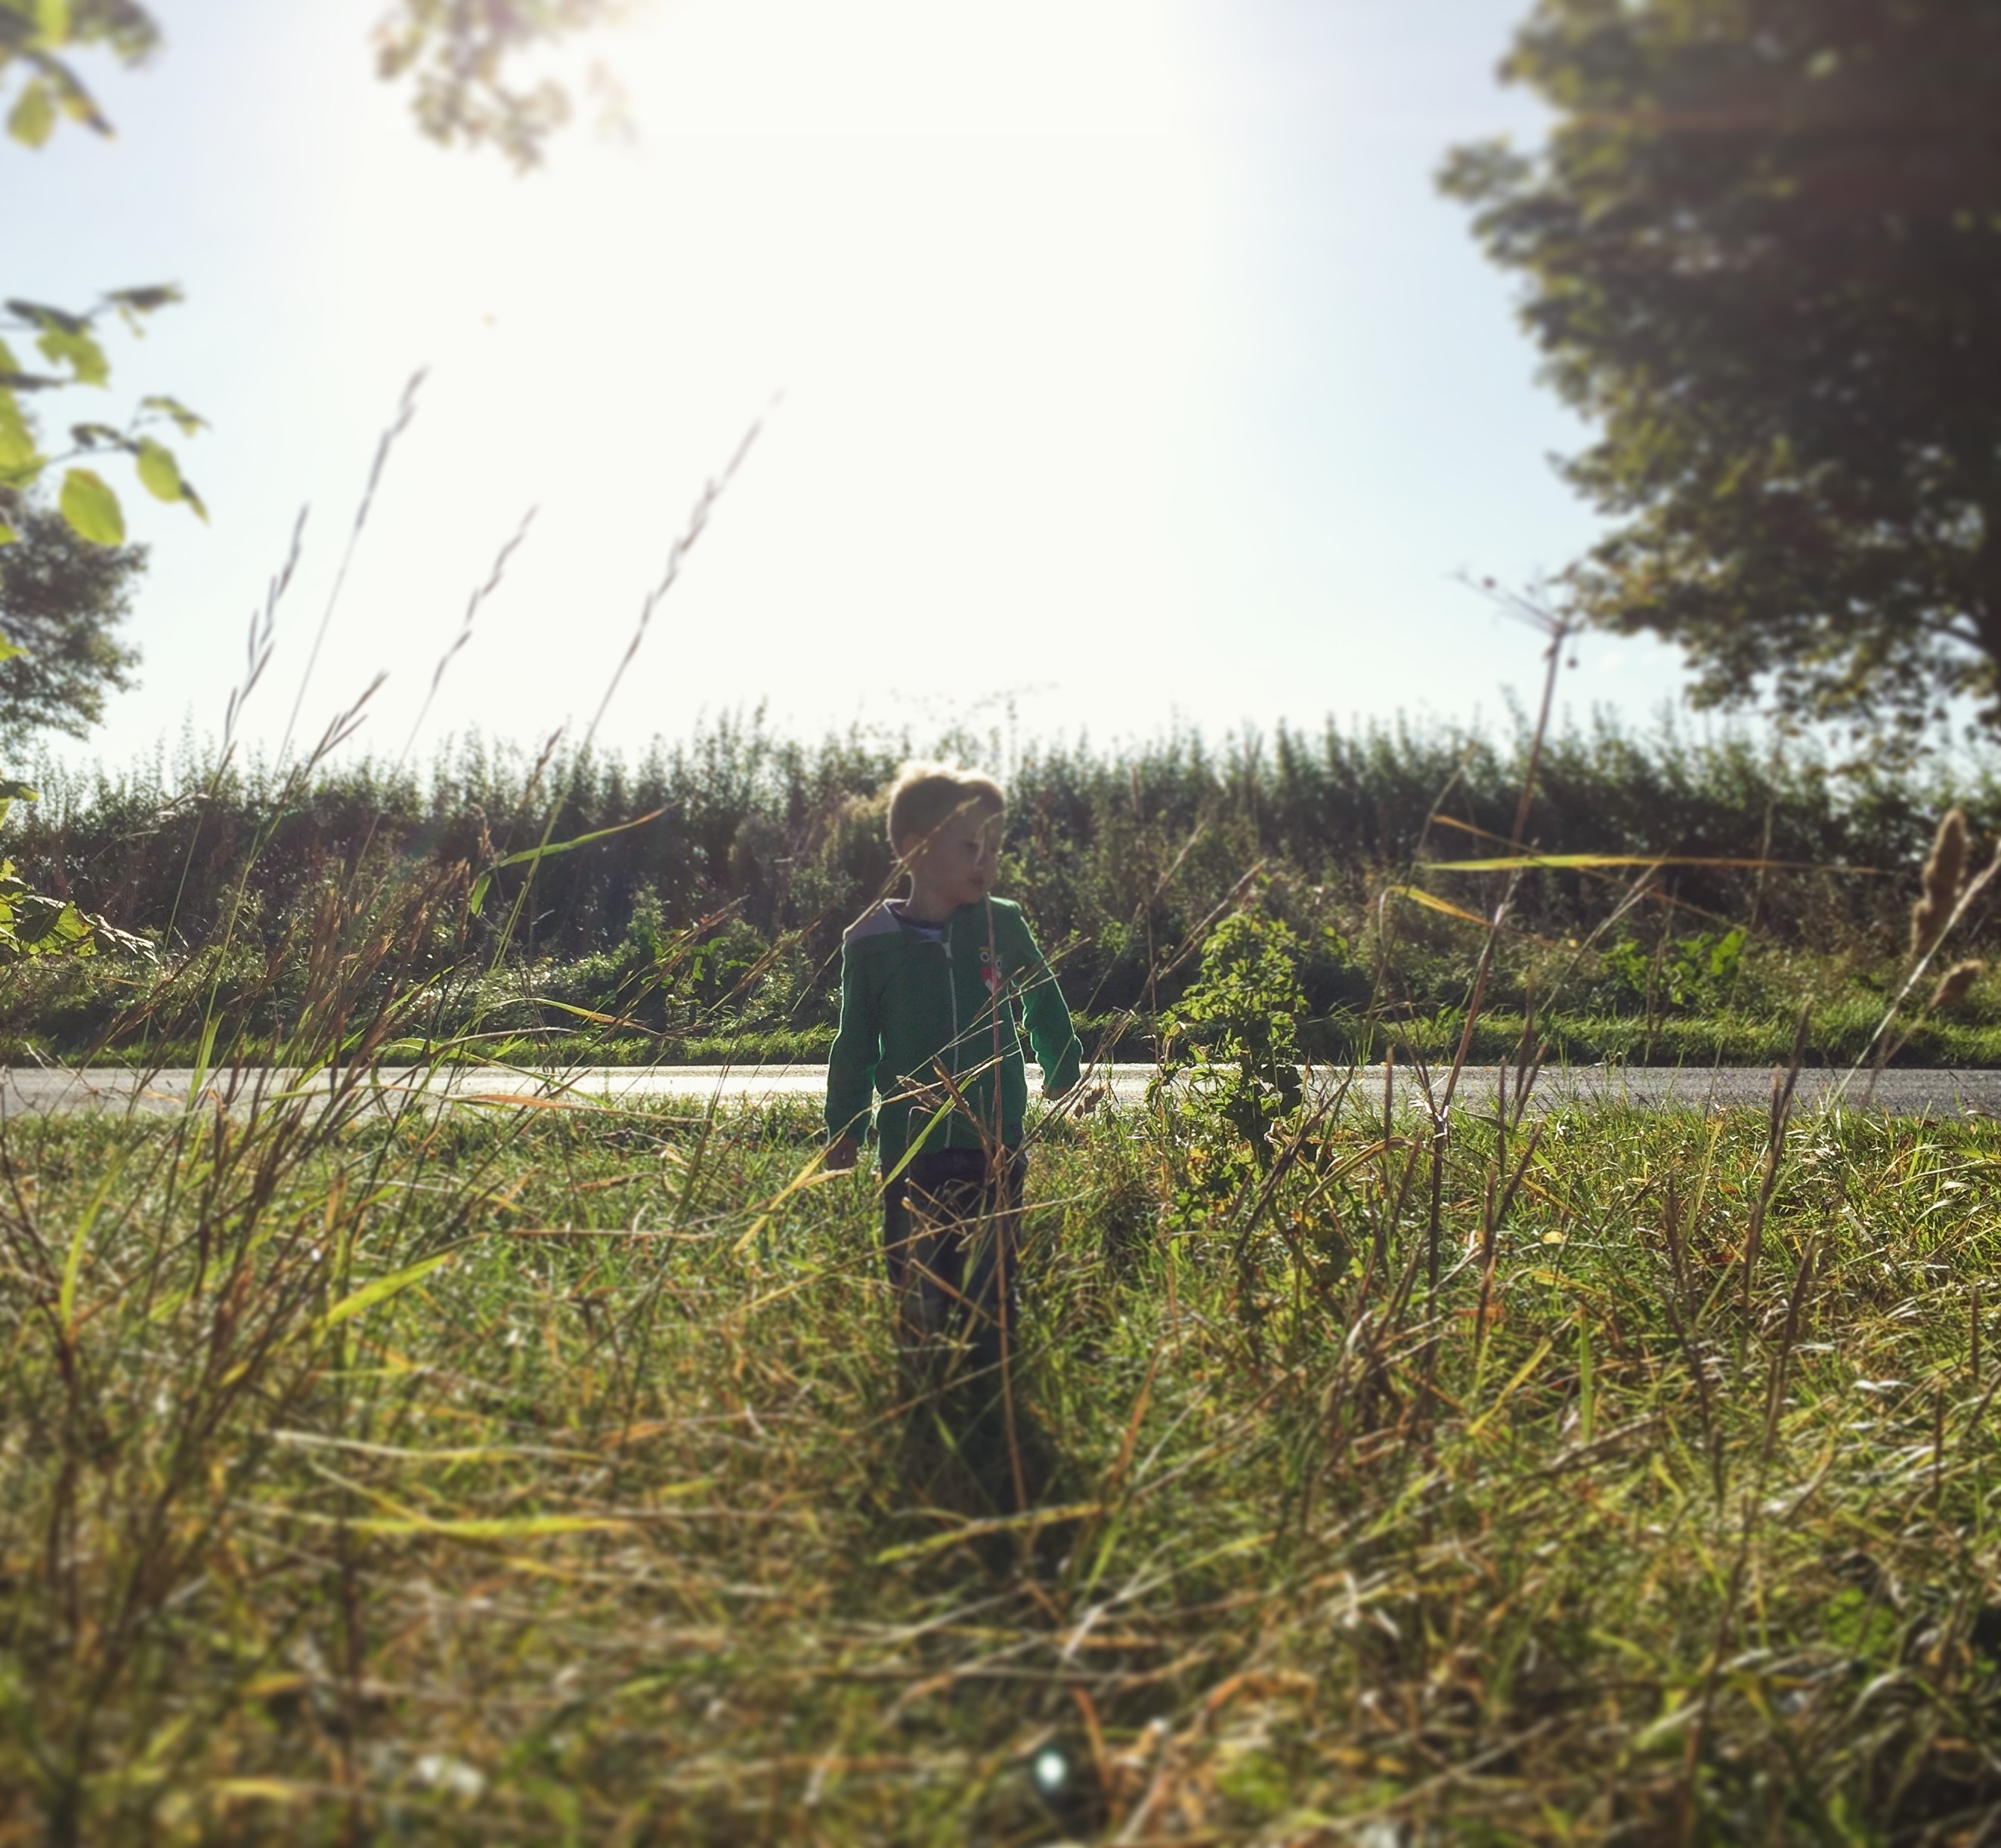
tree, grass, meadow, sunlight, agriculture, wetland, habitat, rural area, grass family